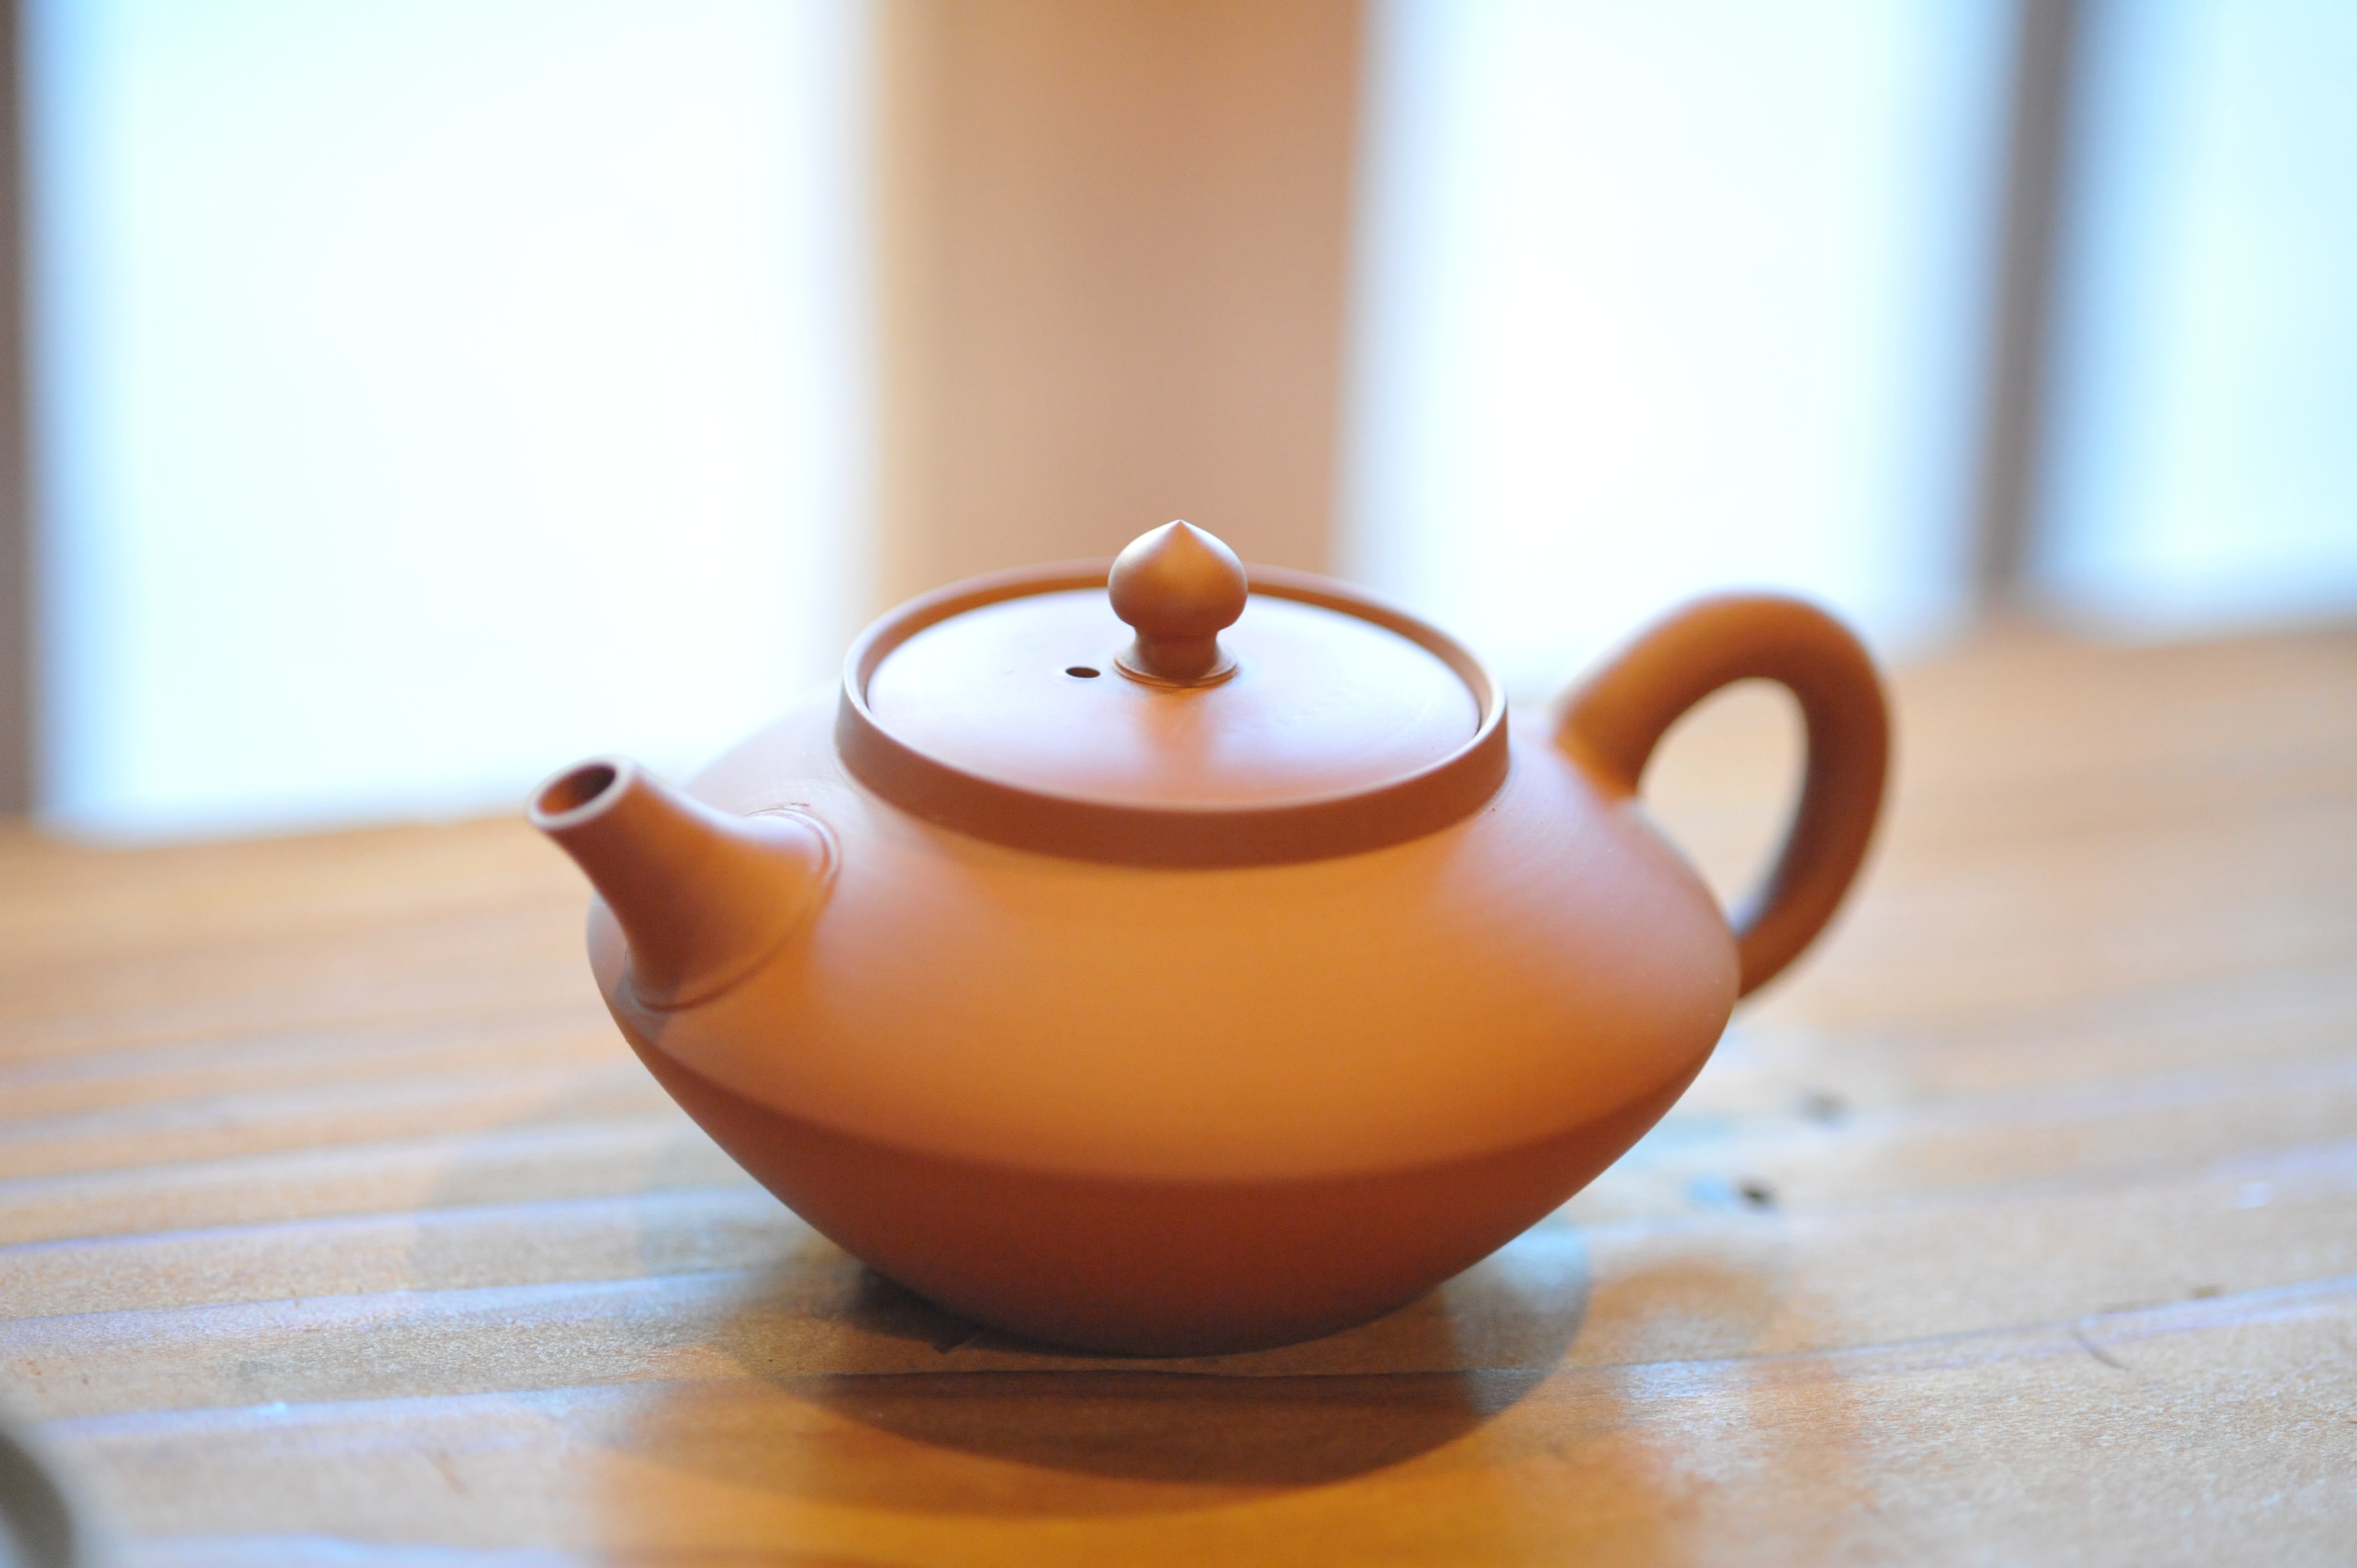
tea, teapot, cup, ceramic, brown, drink, coffee cup, tableware